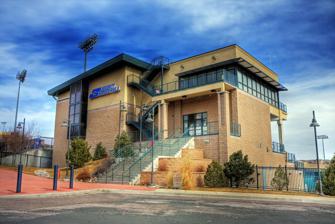
Building: UCHealth Park
Country: United States of America
Year built: 1988
Baseball park in the western United States UCHealth Park Colorado Springs Location in the United States Show map of the United States Colorado Springs Location in Colorado Show map of Colorado Former names Sky Sox Stadium (1988–2005) Security Service Field (2005–2019) Address 4385 Tutt Boulevard Colorado Springs , Colorado , U.S. Coordinates 38°53′39.02″N 104°42′37.12″W / 38.8941722°N 104.7103111°W / 38.8941722; -104.7103111 Elevation 6,531 ft (1,991 m) Owner Elmore Sports Group Operator Elmore Sports Group Capacity 8,500 Field size Left field: 350 feet (107 m) Left-center field: 385 feet (117 m) Center field: 410 feet (125 m) Right-center field: 385 feet (117 m) Right field: 350 feet (107 m) Surface Natural grass Construction Broke ground January 10, 1988 Opened June 18, 1988 ; 36 years ago ( 1988-06-18 ) Construction cost US$3.4 million ($9.53 million in 2023 dollars ) Architect HNTB General contractor Bassett Construction Company Tenants Colorado Springs Sky Sox ( PCL ) 1988–2018 Rocky Mountain Vibes ( PL ) 2019–present UCHealth Park (formerly known as Sky Sox Stadium from its opening until 2005 and as Security Service Field from then until 2019) is a baseball park in the western United States , on the eastern edge of Colorado Springs, Colorado . Since 2019, it has hosted the Rocky Mountain Vibes , an independent minor league team in the Pioneer League . From 1988 to 2018, the stadium was the home of the Colorado Springs Sky Sox , a Triple-A team of the Pacific Coast League (PCL). History Before the completion of Sky Sox Stadium, the Sky Sox played at Spurgeon Stadium, a public field at Memorial Park in downtown Colorado Springs which had hosted the original Sky Sox . Sky Sox Stadium opened in June 1988 at a cost of $3.4 million, and remained the home of the Sky Sox until their 2018 departure. The Sky Sox won Pacific Coast League championships in 1992 and 1995, and attendance was generally good; however, at the end of the 2004 season, facing declining turnout and an assortment of problems that showed the ballpark's age (capped by the center-field scoreboard, on which the ball, strike, and out indicators were non-functional), team executives decided to renovate the ballpark. Changes included an improved sound system, a more modern scoreboard with video screen, a new walkway leading to the gates, a banquet facility at the end of the right field concourse, and a readout in the right field wall displaying the speed of each pitch. Along with these changes, the park's naming rights were sold to Security Service Federal Credit Union . The naming rights deal expired after the 2018 season, and on May 8, 2019, it was announced that UCHealth , as part of a sponsorship deal with the Vibes, had purchased the naming rights to the field, giving it its current UCHealth Park name. The current attendance record was set on July 4, 2004 when the Sky Sox lost to the Omaha Royals 6–5 in front of 9,505 fans. Trivia The names of some of the great players in Sky Sox history ring the upper deck.  Known as the members of the Sky Sox Hall of Fame, they are Luis Medina (played 1988–1991), Sam Hairston (played 1950–1956), Charlie Manuel (managed 1990–1992), Alan Cockrell (played 1990, 1992, 1994–1996), Norm "Bulldog" Coleman (non-player who helped the Sky Sox succeed financially, inducted 1996), Ryan Hawblitzel (played 1993–1996), Trenidad Hubbard (played 1993–1996), and Brad Mills (managed 1993–1996). All historical players have their jerseys retired and statistics shown in the Hall of Fame Bar & Grill located within UCHealth Park. UCHealth Park is 6,531 feet (1,991 m) above sea level , making it the highest professional baseball park in North America . The natural grass field is aligned southeast (home plate to second base), toward the plains and the Springs Ranch housing development, meaning that fans cannot see the Rocky Mountains to the west.  The recommended alignment is northeast by east. Covering most of the first base line is the Coors VIP Picnic Terrace. It holds nearly a thousand people and is the site of many weddings and other special occasions. At the end of the right field foul line, there is an 8-person hot tub that is recognized as "The Highest Hot Tub in Professional Sports". Guests are served champagne and acknowledged on the main display. References